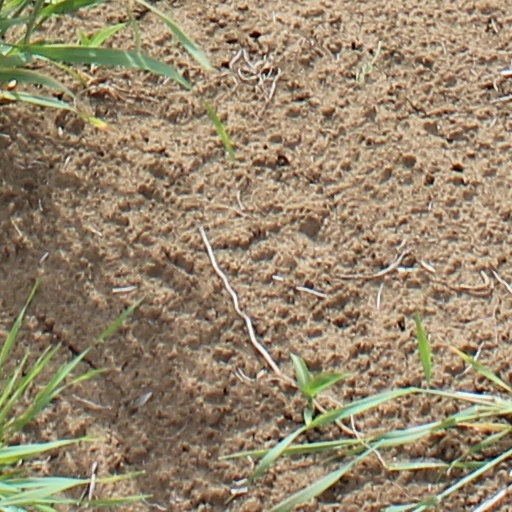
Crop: wheat